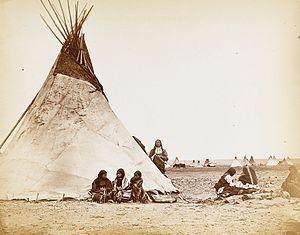
William Stinson Soule est un photographe de l'Ouest américain, principalement connu pour ses portraits d'Amérindiens.